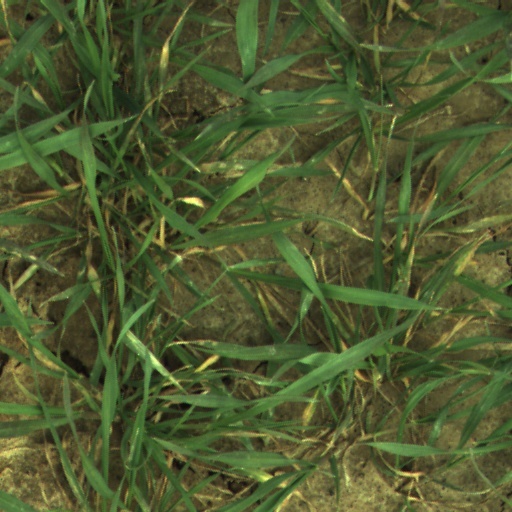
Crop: wheat